Adrenalectomy

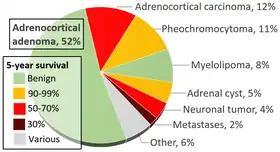
Incidences and prognoses of adrenal tumors; over half of which are benign (noncancerous).

Most adrenal tumors are noncancerous (benign), often found incidentally as a mass via imaging such as CT scans, MRI, or ultrasound that were taken for other health workups (see incidentaloma). Although these adrenal masses do require evaluation, the majority of them (approximately 80%) do not require adrenalectomy. However, due to the hormone-producing function of the adrenal glands, some noncancerous adrenal tumors may produce too much hormones, such as aldosterone (called primary aldosteronism), cortisol (called Cushing's disease or Cushing's syndrome), or catecholamines (called pheochromocytoma). These hormone-producing tumors may need adrenalectomy. Additionally, adrenal tumors that are larger than 4 centimeters in size, regardless of whether they produce hormones, also require adrenalectomy due to increased risk of adrenal cancer. Rarely (5–12%), the adrenal tumor may be cancerous (adrenocortical carcinoma), requiring adrenalectomy. Rarer still, the mass may be a metastatic cancer that spread from another location, such as the kidney or lung. If the metastasis is isolated to the adrenal gland, it may be a candidate for adrenalectomy.